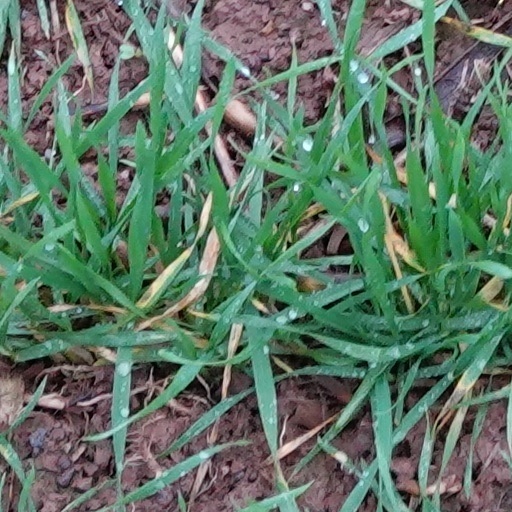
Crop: wheat